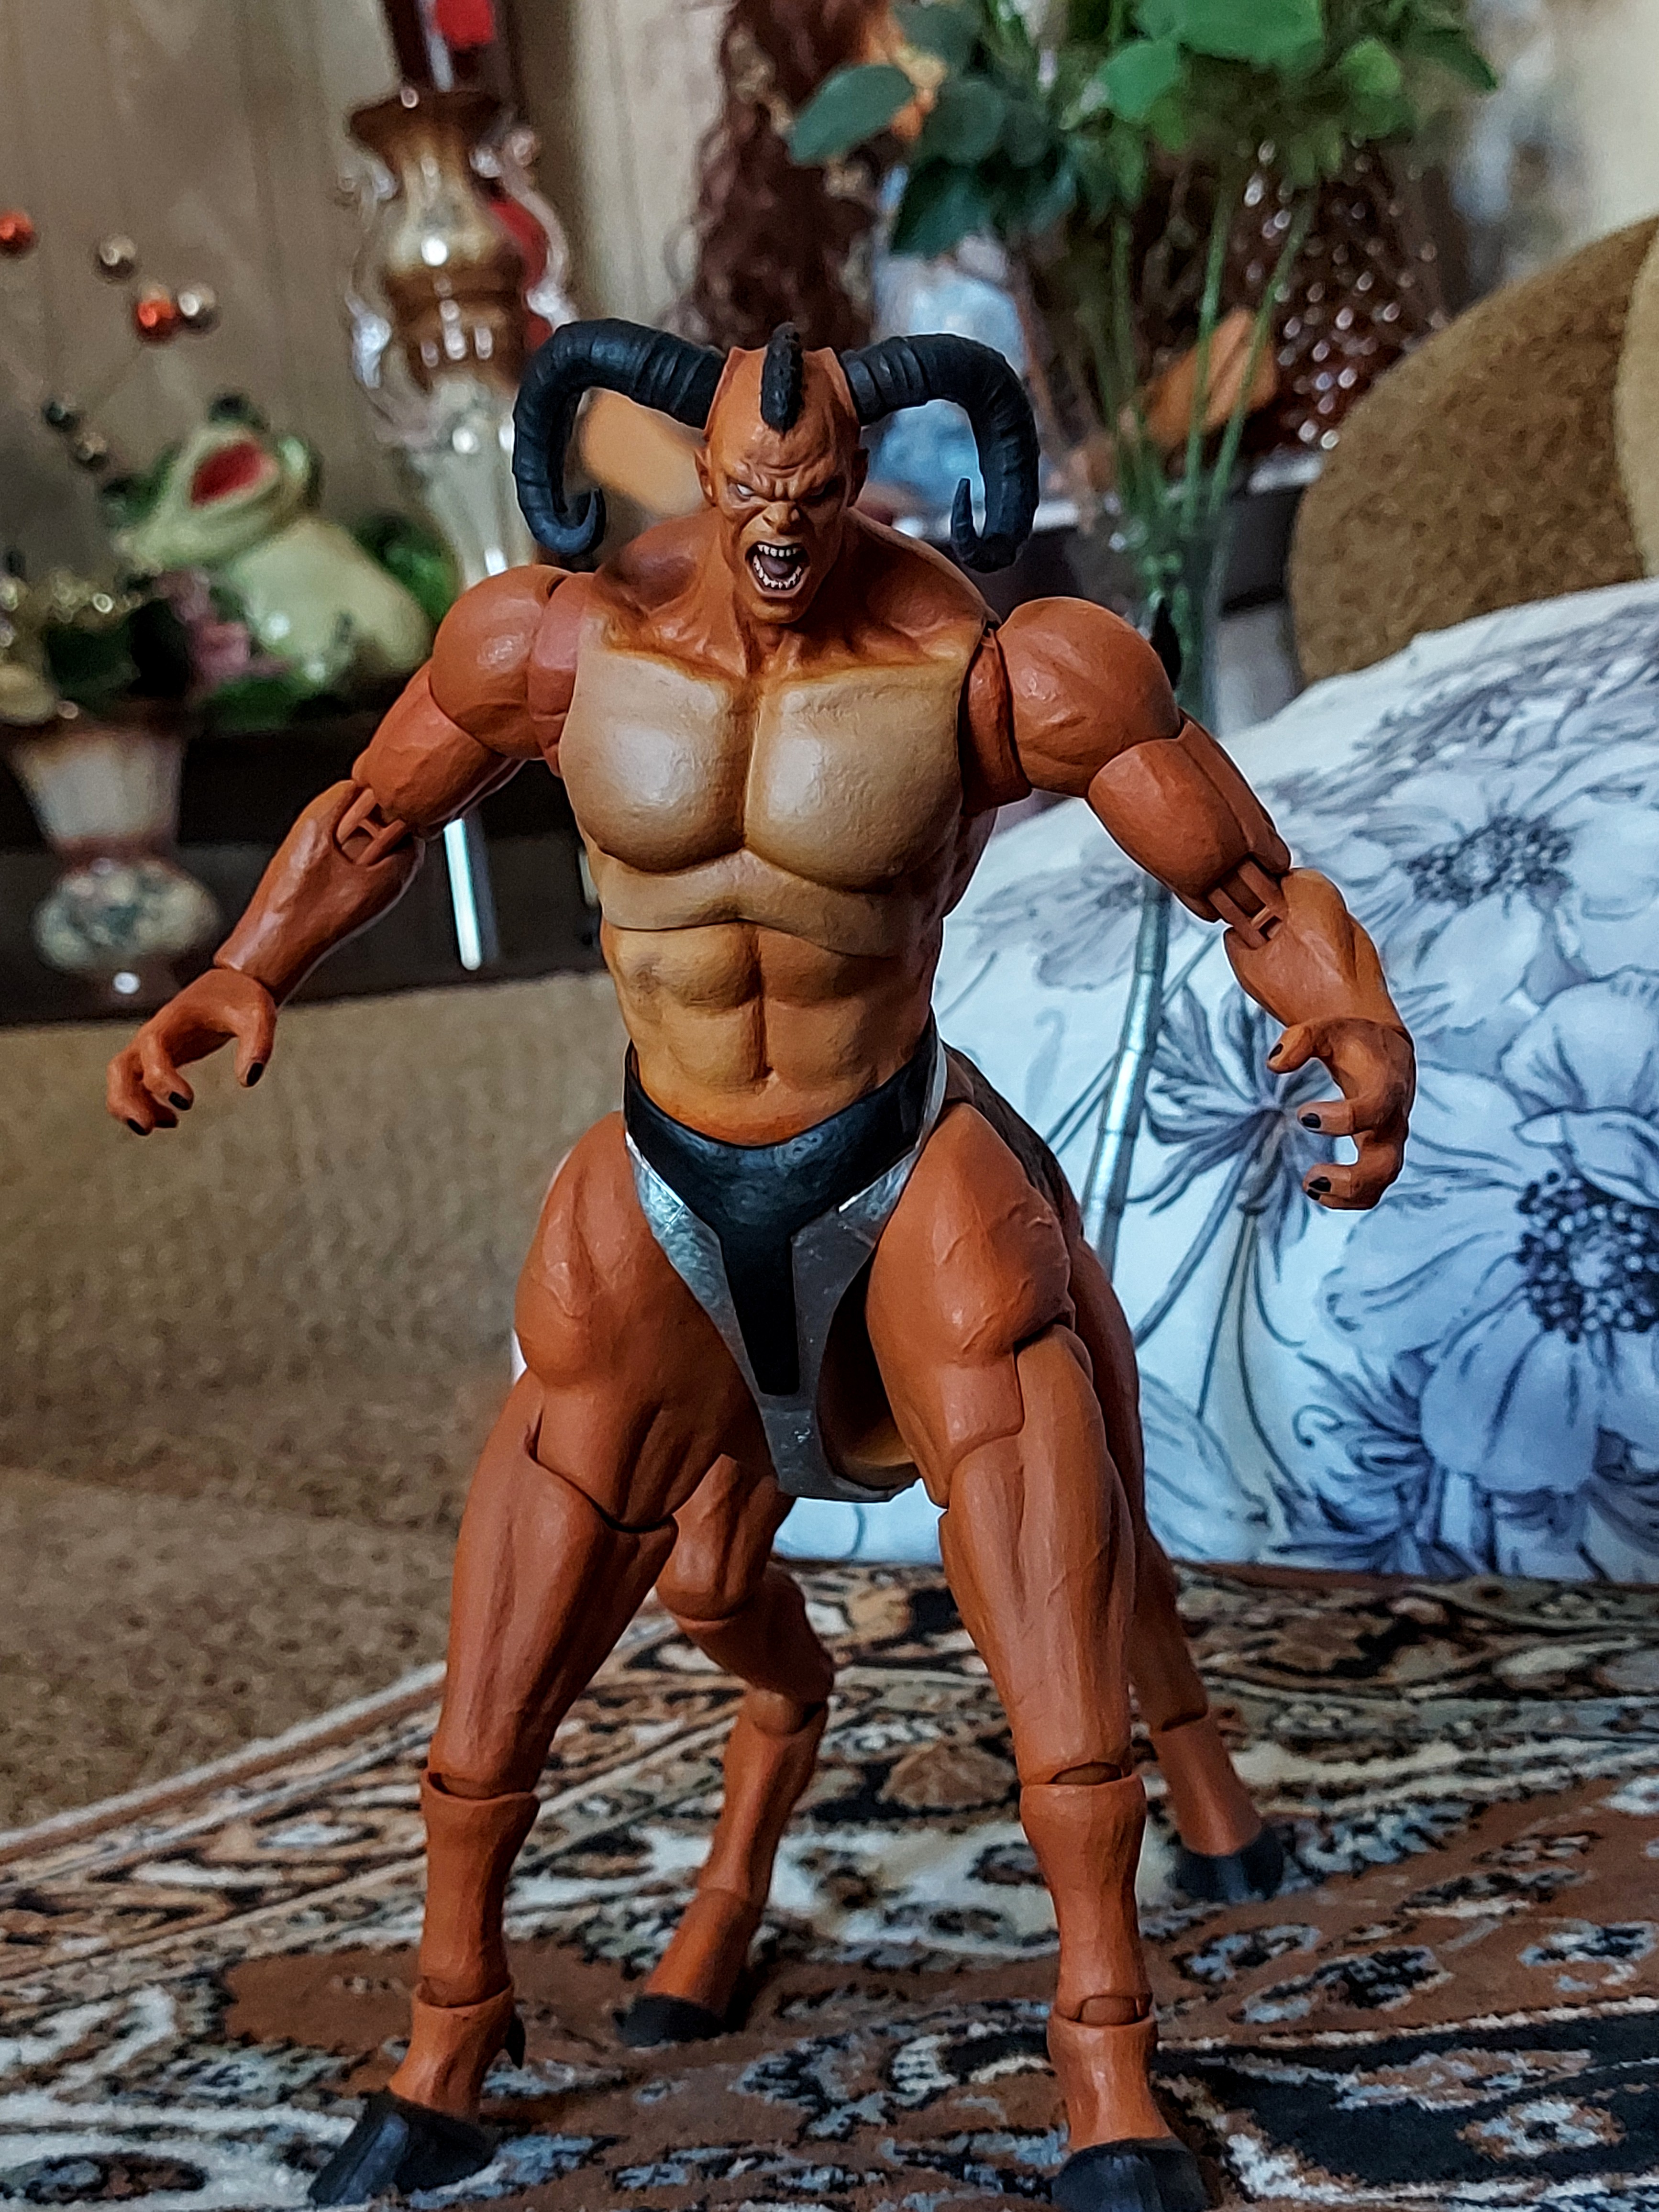
Shokan, storm, collectibles, warrior, fighter, action, figure, human body, thigh, chest, art, undergarment, event, abdomen, trunk, Barechested, human leg, metal, cg artwork, action figure, fiction, flesh, competition event, collectable, fictional character, toy, armour, fun, bodybuilding, costume, figurine, mythology, underpants